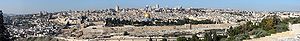
Jerusalem / Galleri
:Image:Panorámica de Jerusalén desde el Monte de los Olivos.jpg